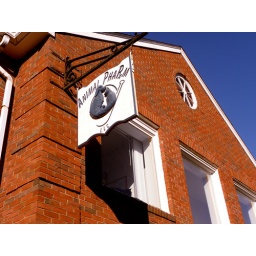
Twiggy the cat suns herself in the window of Animal Pharm in Scituate Harbor